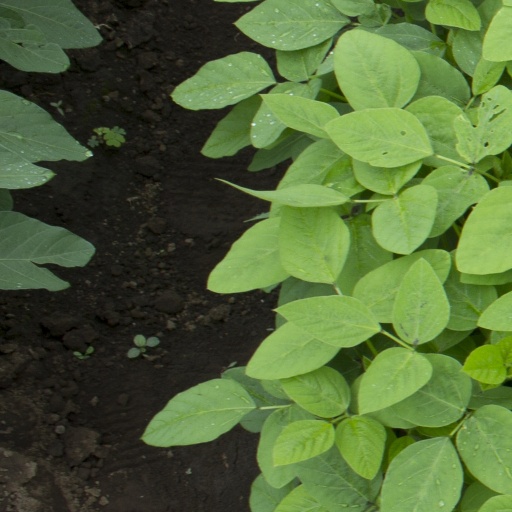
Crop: soybean